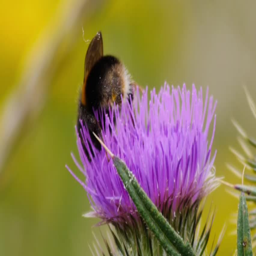
close up footage of thistles in bloom with bumblebee collecting nectar .